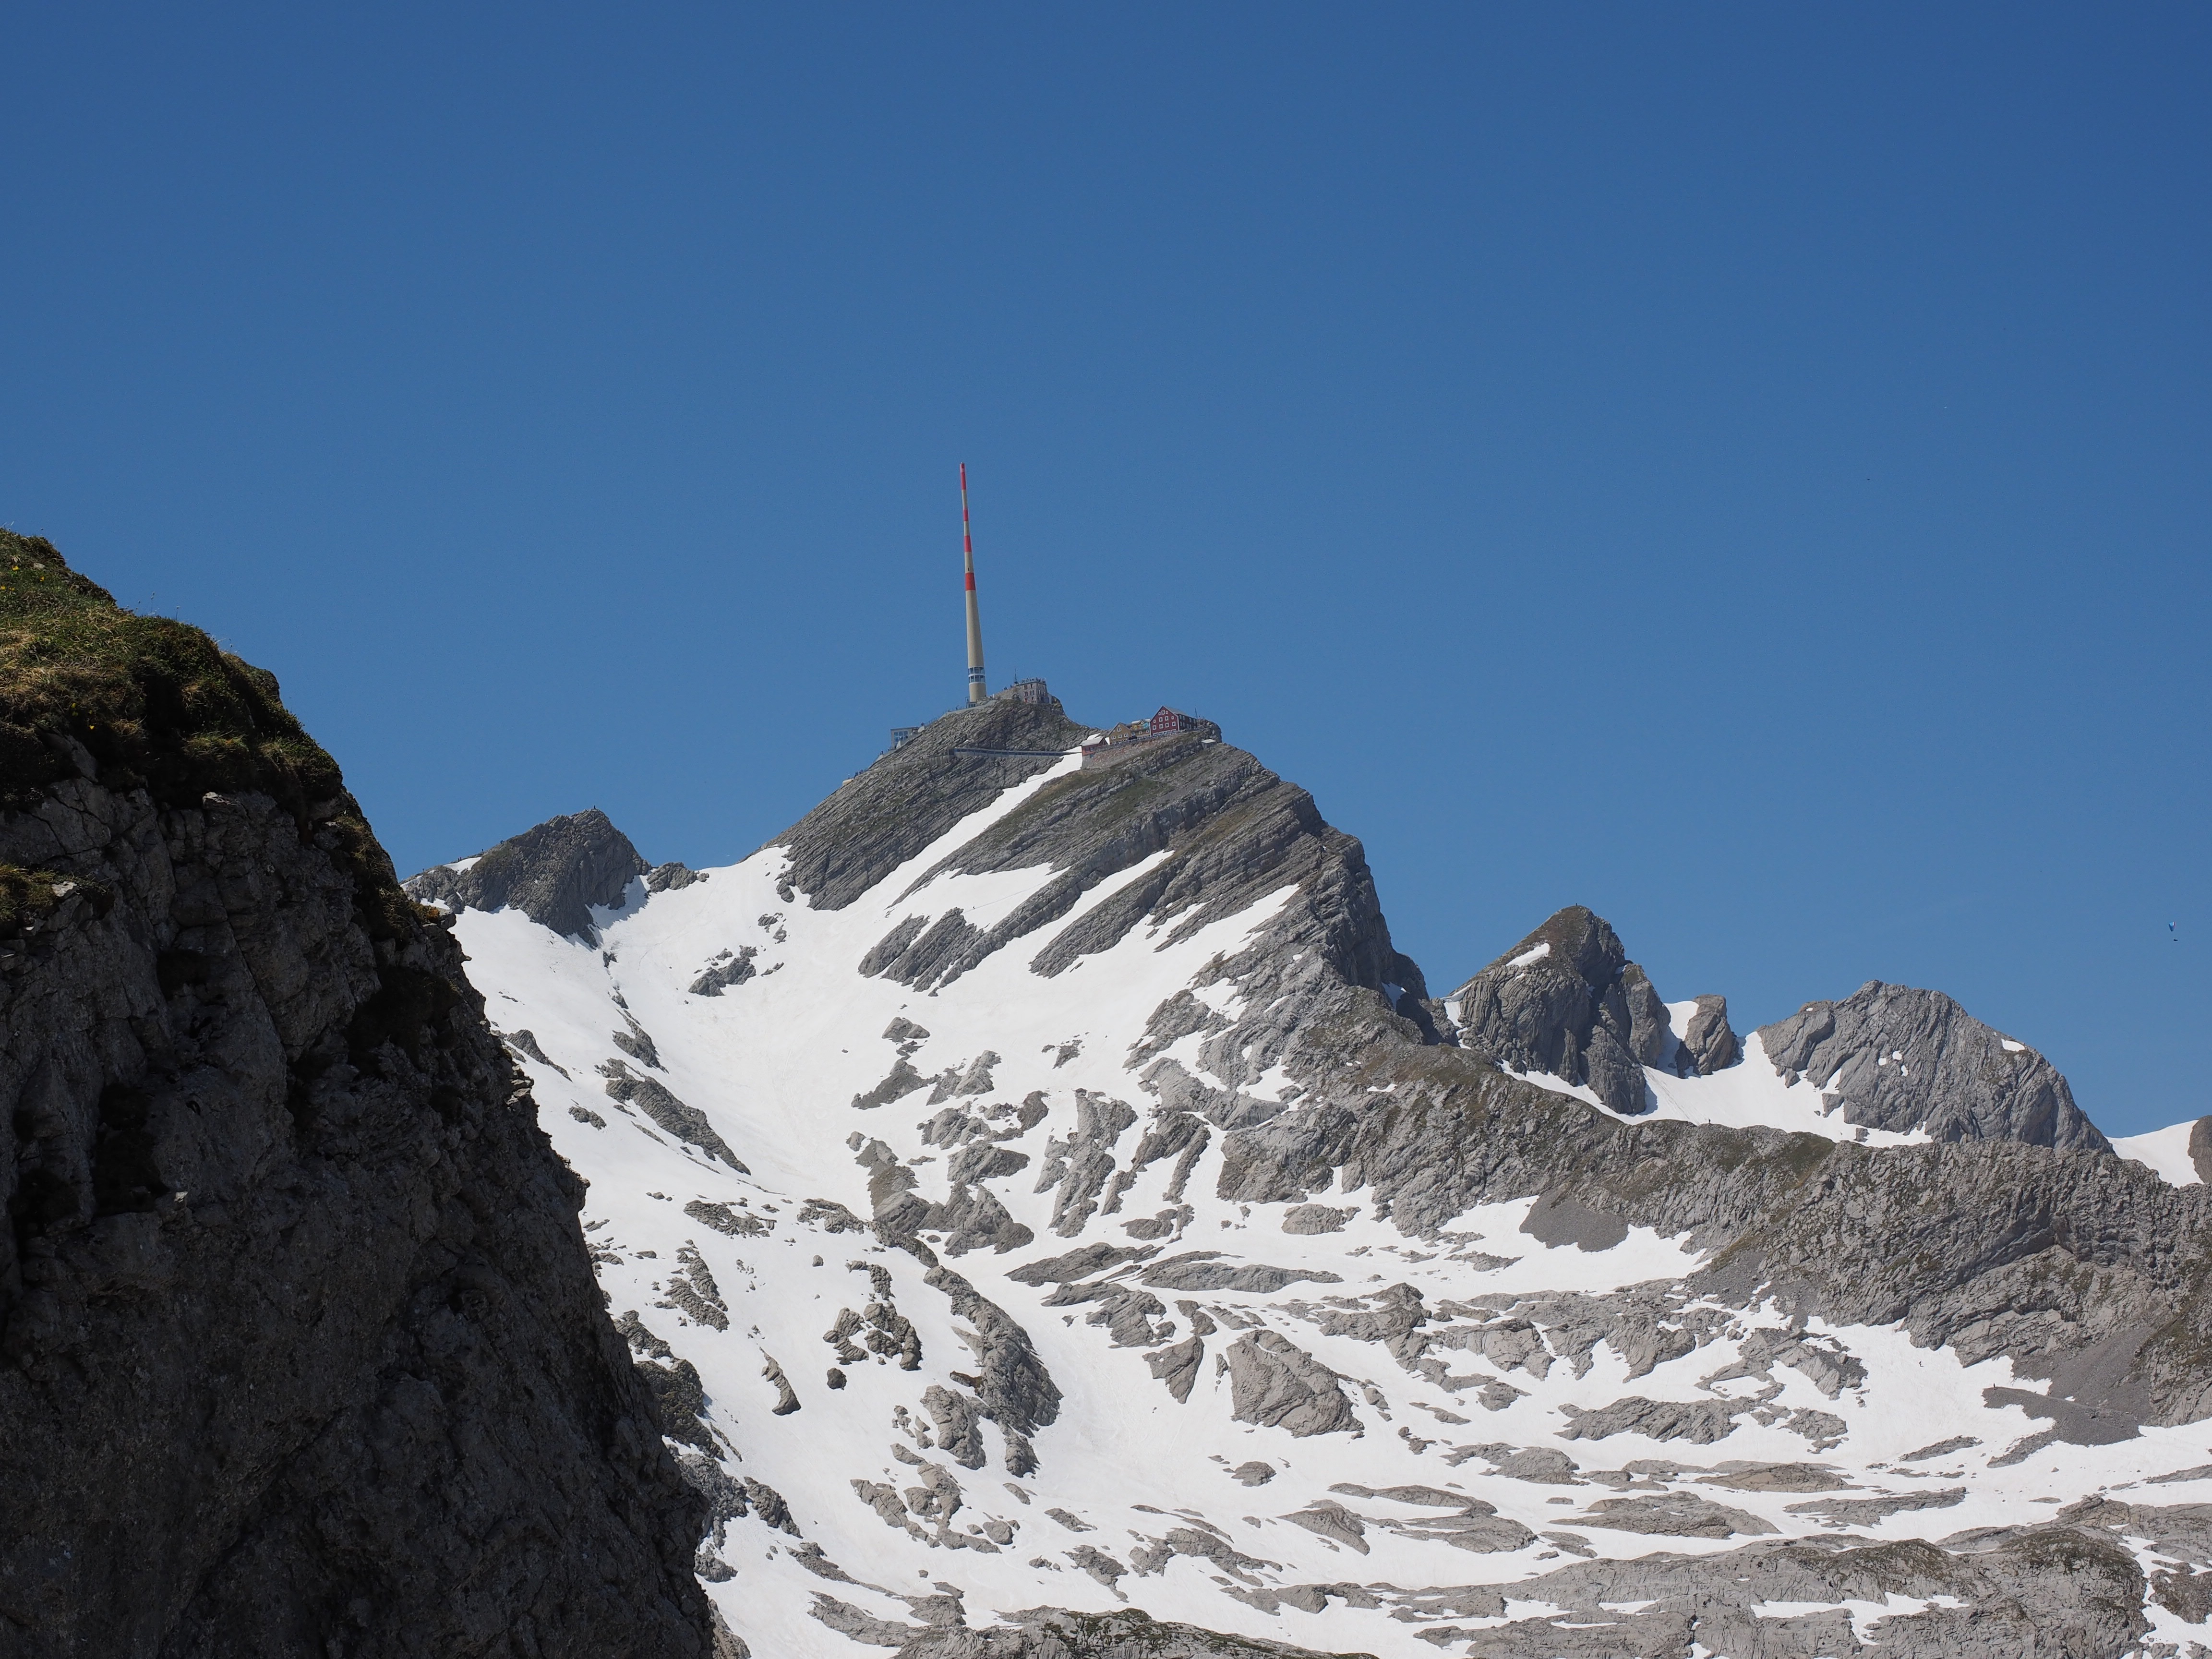
walking, mountain, snow, winter, adventure, mountain range, alpine, ridge, summit, mountain peak, mountain summit, mountaineering, great, sports, alps, plateau, appenzell, cirque, swiss alps, landform, ski touring, mountain station, transmission tower, s ntis, mountain pass, reinforced concrete, alpstein, ski mountaineering, outdoor recreation, geographical feature, mountainous landforms, geological phenomenon, alpstein region, transmitter s ntis, swisscom broadcast